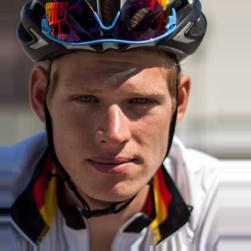
Age: 20